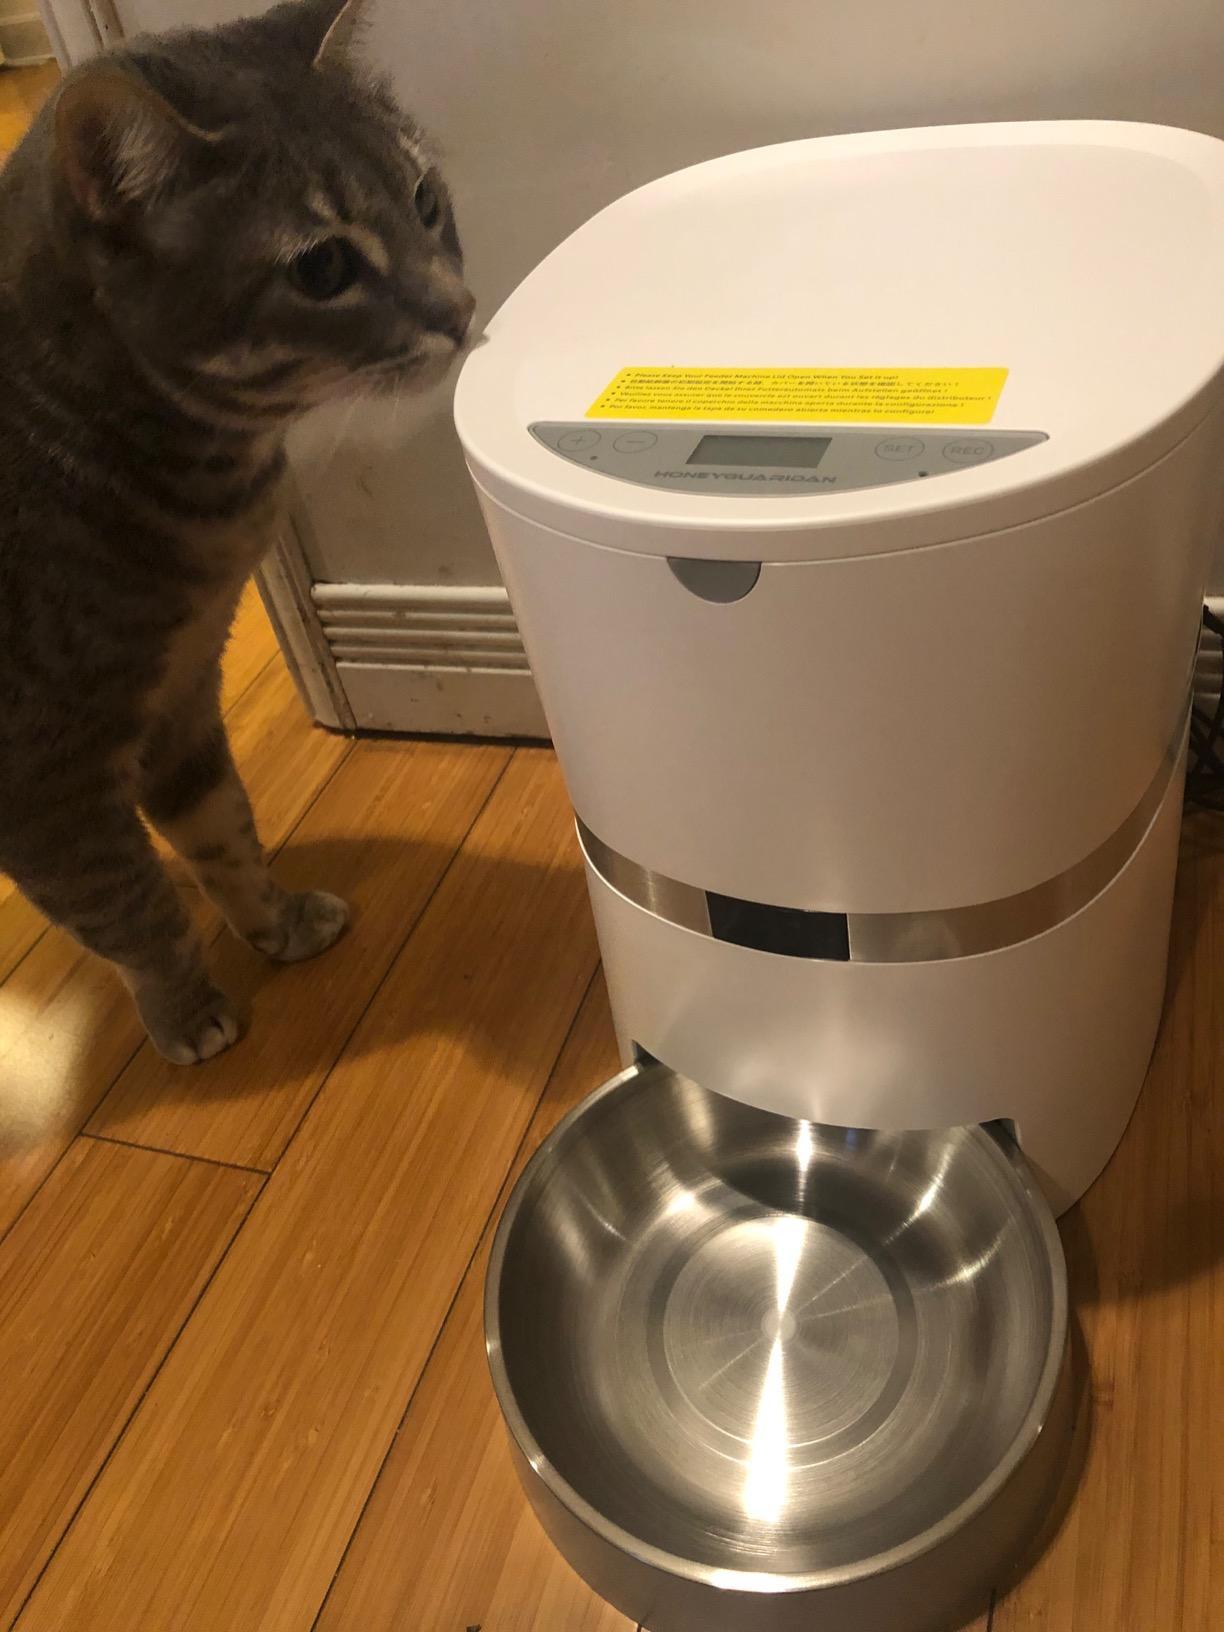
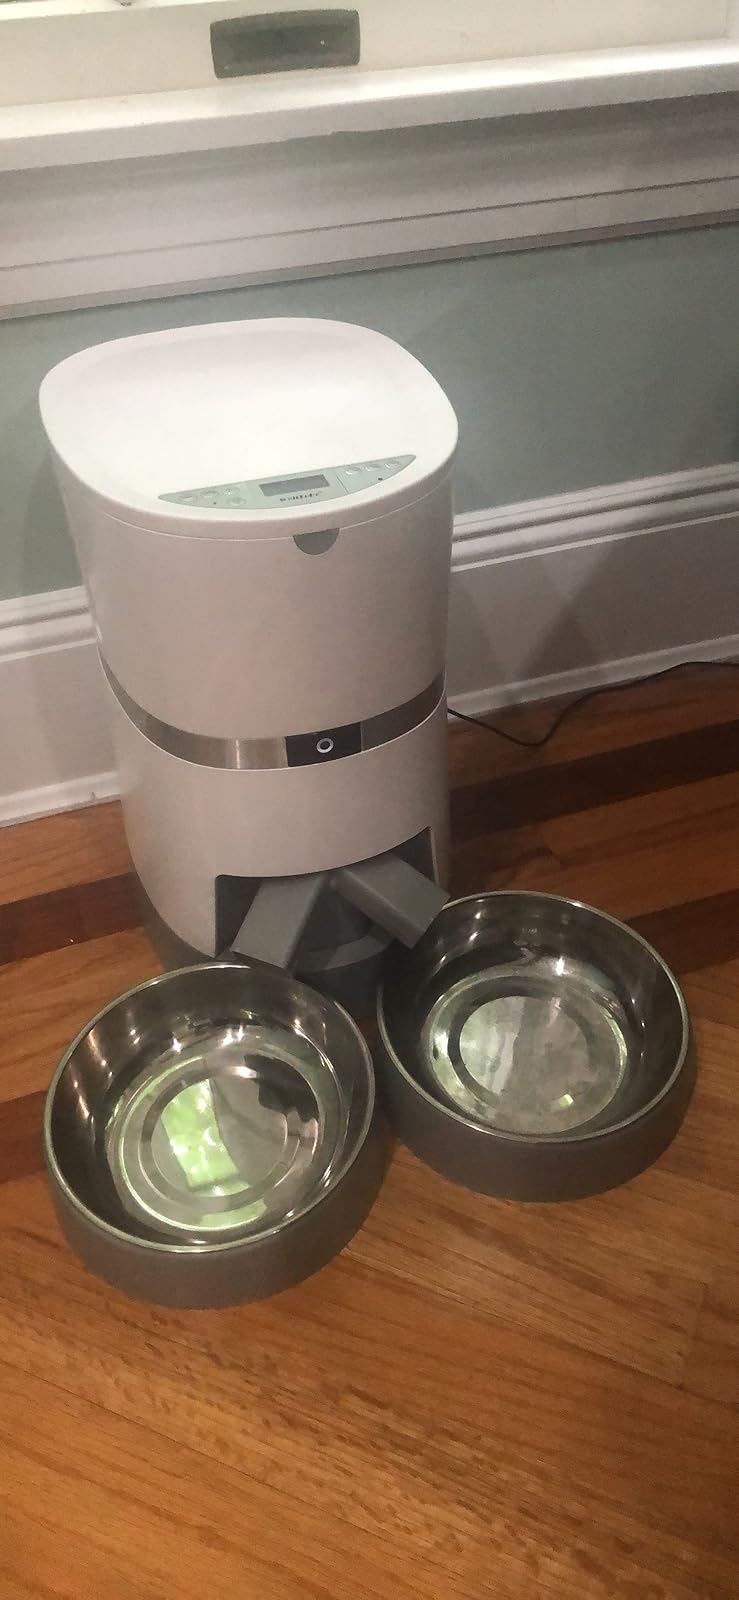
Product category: items_feeder
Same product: no